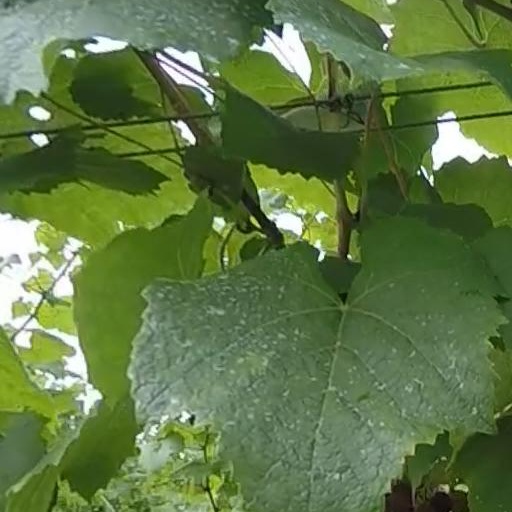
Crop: grape